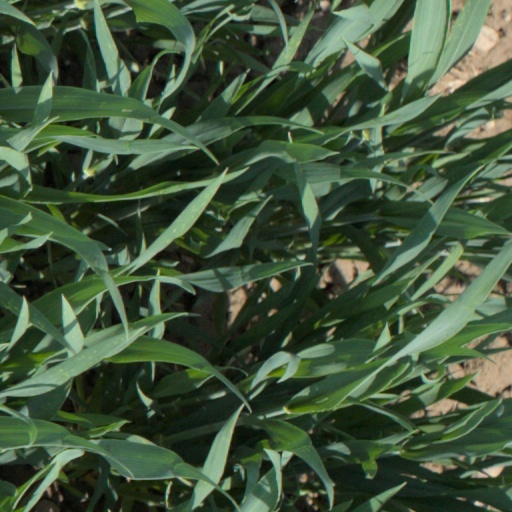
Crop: wheat